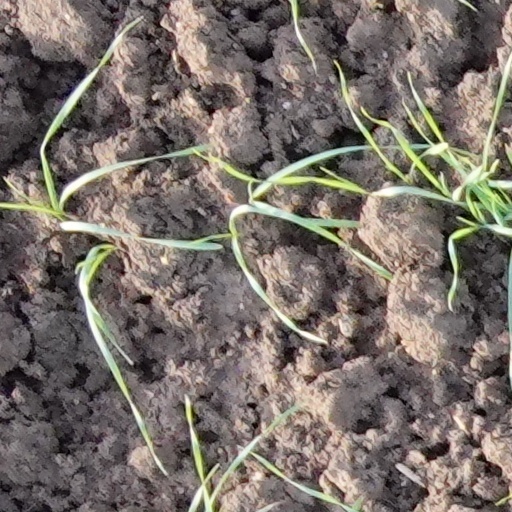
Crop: wheat